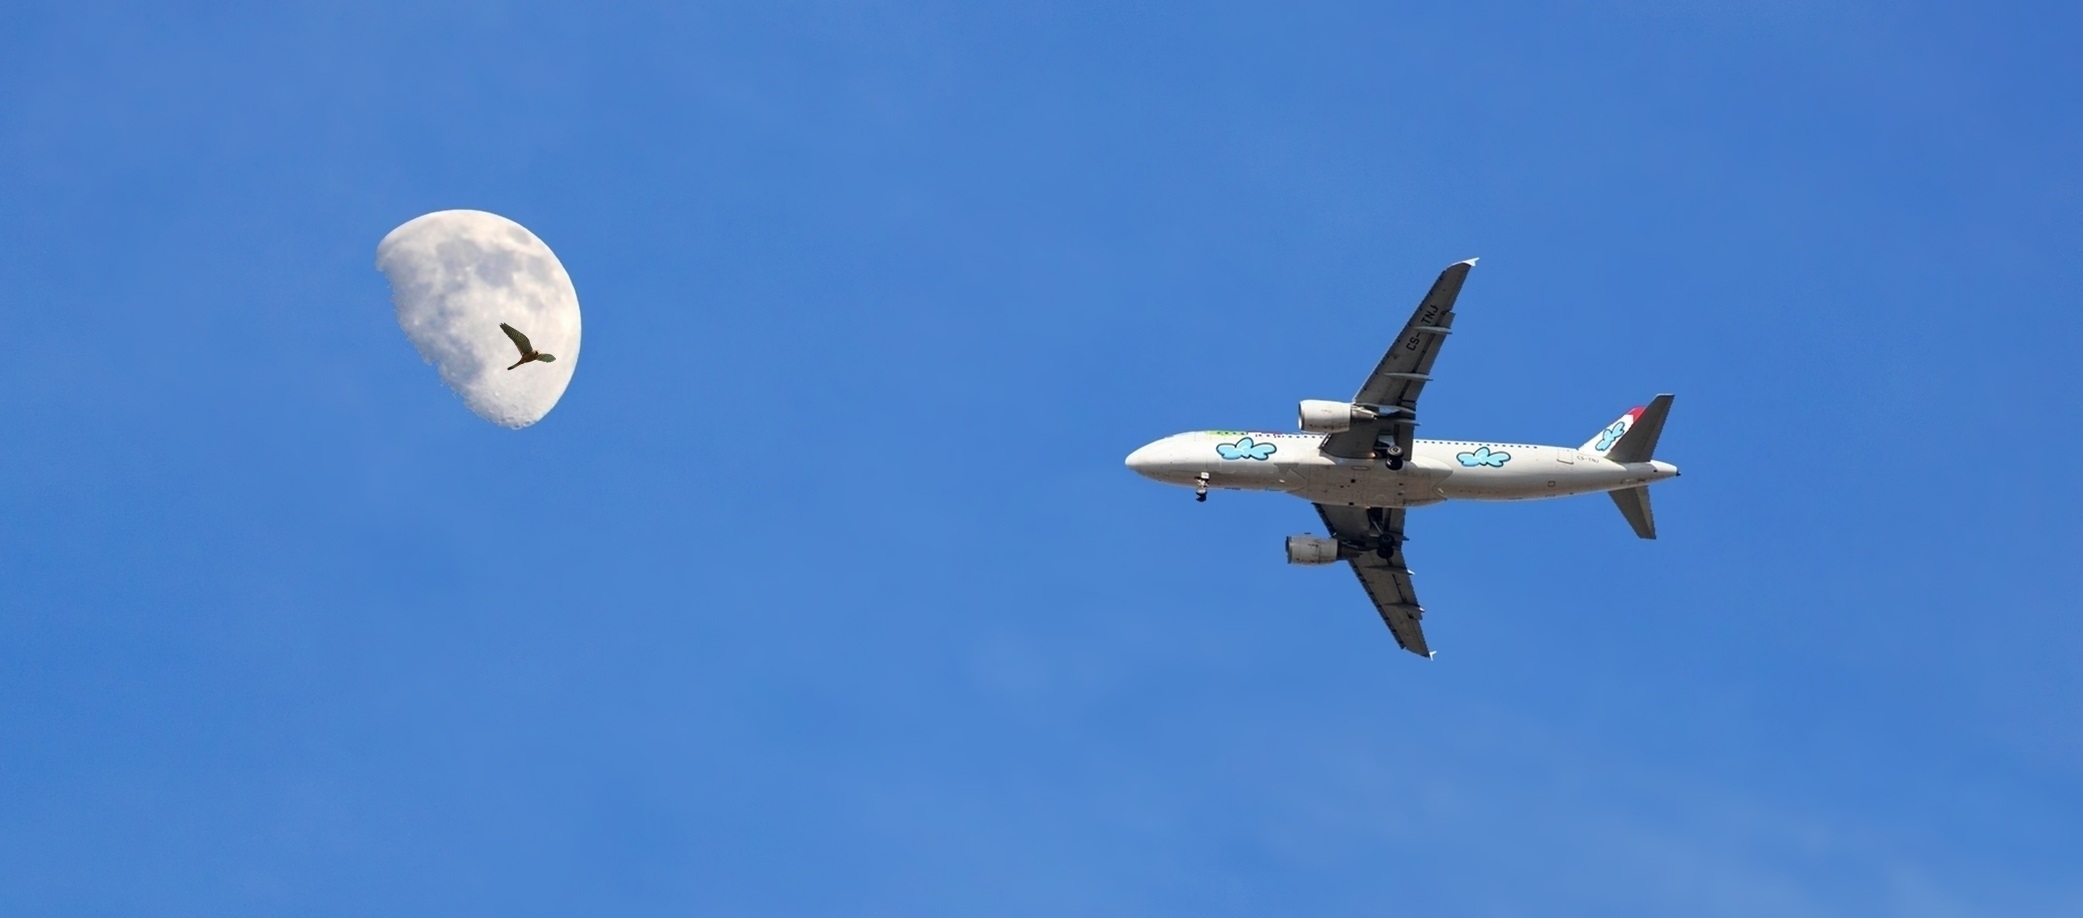
nature, wing, seagull, airport, airplane, plane, aircraft, vehicle, airline, aviation, flight, tourism, trip, moon, blue sky, birds, airliner, day, flights, ceu, air show, air force, aerobatics, taking off, air travel, atmosphere of earth